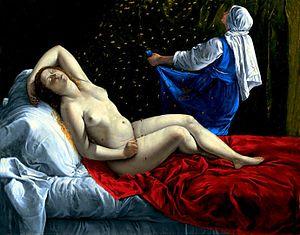
1612 est une année bissextile commençant un dimanche.